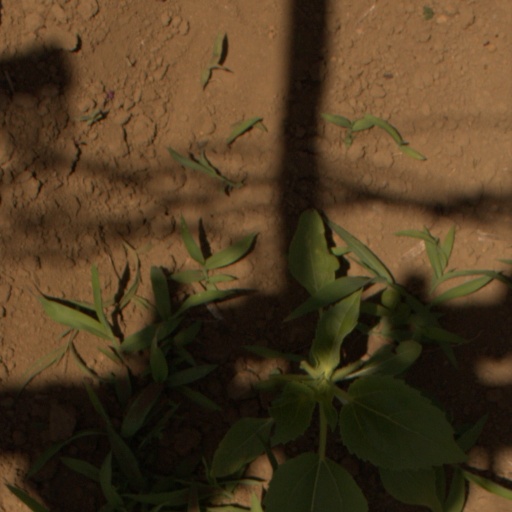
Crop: Jerusalem artichoke